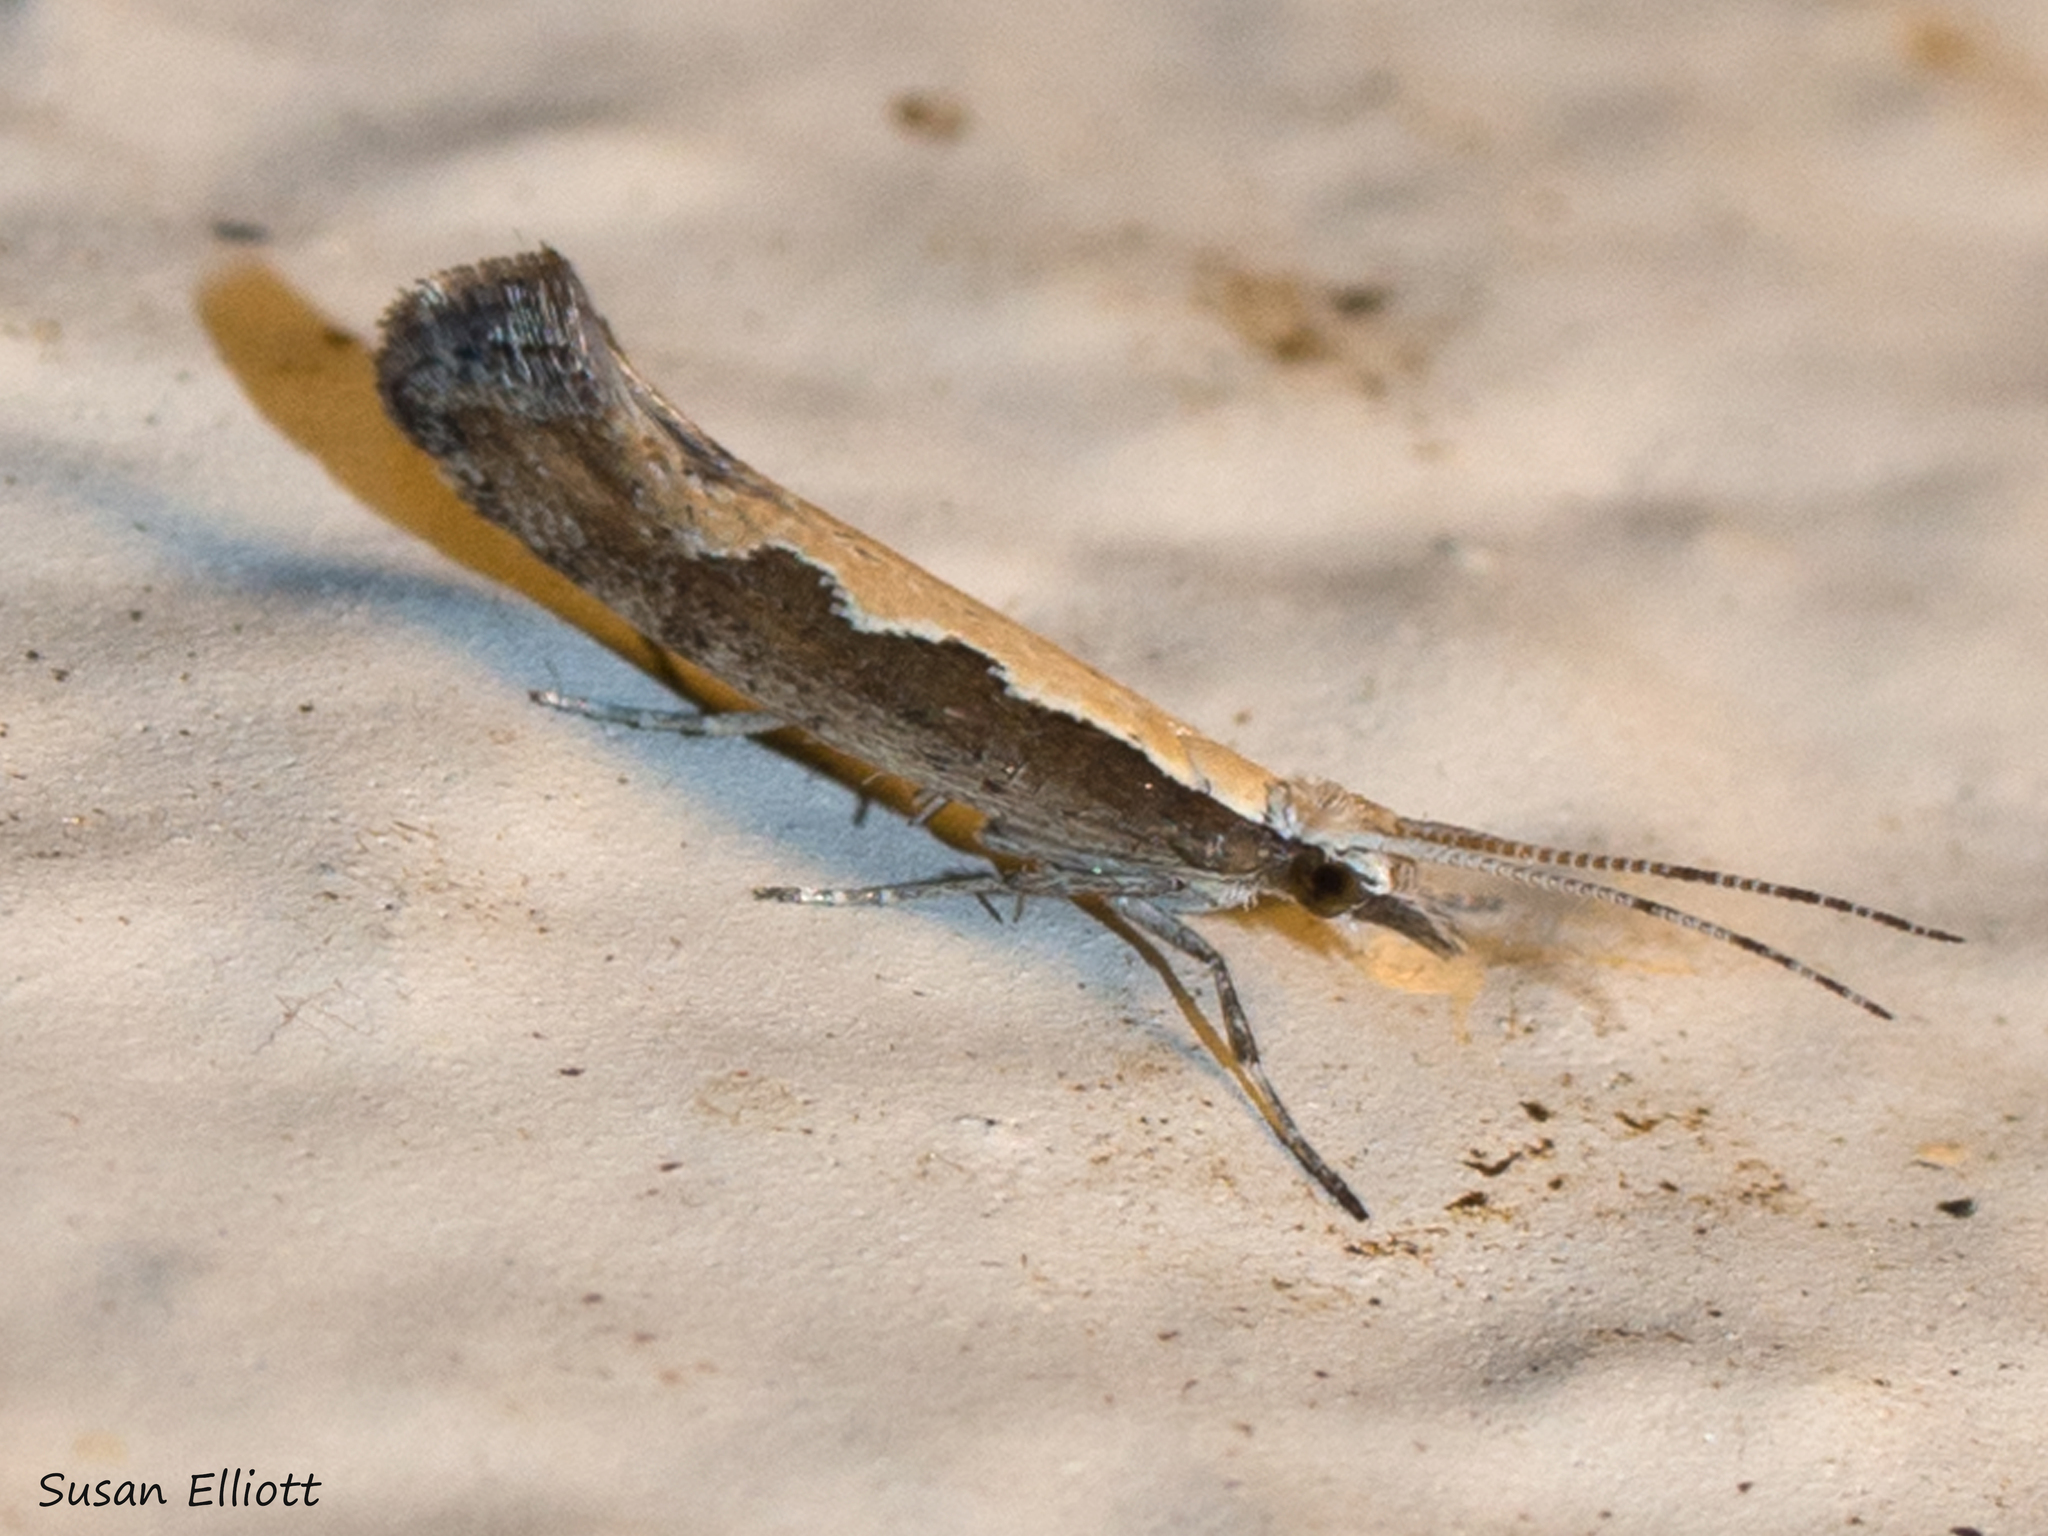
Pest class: diamondback_moth